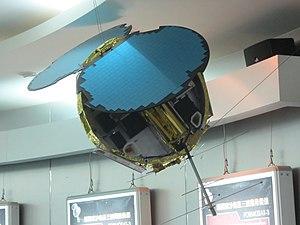
FORMOSAT-3 ou COSMIC est un programme spatial expérimental de météorologie utilisant 6 micro-satellites identiques placés en orbite basse mesurant les occultations radio des signaux GPS par l'atmosphère et l'ionosphère terrestre pour déterminer le profil vertical de celle-ci. Il s'agit d'un programme conjoint entre Taïwan, qui finance 80 % du projet, et diverses institutions des États-Unis. La constellation de satellites placée en orbite le 15 avril 2006 par une fusée Pegasus est toujours opérationnelle début 2013.